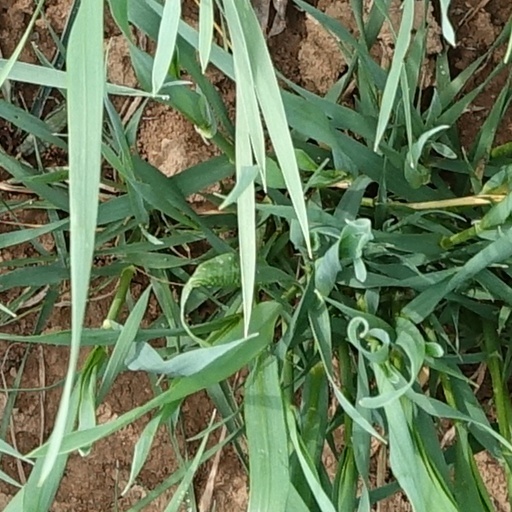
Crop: wheat